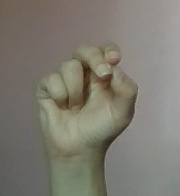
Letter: gaaf